Irish issue in British politics

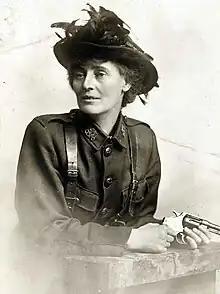
Constance Markievicz was the first woman elected to the British House of Commons in 1918, but as an Irish nationalist she did not take her seat, instead joining the First Dáil. In 1919 she was appointed Minister for Labour, the first female minister in a democratic government cabinet.

From 1885 to 1915, the Irish Parliamentary Party led by Parnell frequently held the balance of power at Westminster between the Liberal and Conservative parties and used it to extract concessions for Ireland. The Conservative minority government of Lord Salisbury enacted the Purchase of Land (Ireland) Act 1885 ("Ashbourne Act") in return for the support of the Irish Parliamentary Party.